Madrid Metro

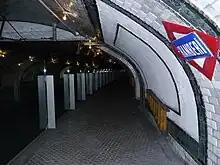
The closed Chamberí station on line 1

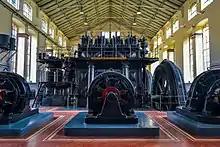
Metro de Madrid Diesel motors used for generating electricity before the Spanish Civil War, at exhibition in Pacífico Power Plant

On 19 September 1916, a royal decree approved the 4-line plan for the creation of the metro of Madrid. The engineers who created the plan - Mendoza, González Echarte, and Otamendi - then began the process of raising 8 million pesetas to begin the first phase of the project, the construction of Line 1 from Sol to Cuatro Caminos. Carlos Mendoza made contact with Enrique Ocharán, the director of Banco de Vizcaya, who offered 4 million pesetas on the condition that the public pledged an additional 4 million.